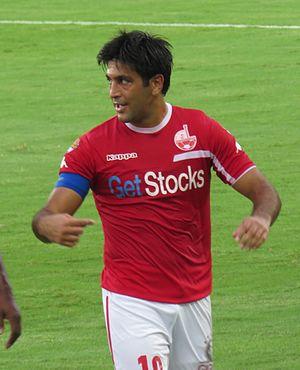
Elianiv Barda est un footballeur israélien né le 15 décembre 1981 à Beer-Sheva. Il joue au poste d'attaquant.